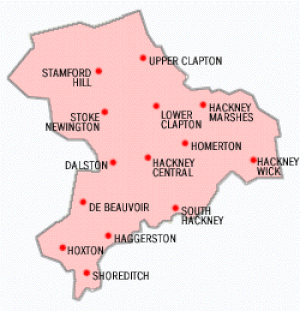
Hackney (bydel) / Steder i Hackney
Steder i Hackney
Hackney er en bydel i den nordøstlige del af det indre London. Den blev oprettet i 1965, da distrikterne Hackney, Shoreditch og Stoke Newington blev slået sammen. Den er en af Londons fattigste bydele, men har samtidig et rigt kulturliv. Hackney var en af fem bydele som skulle være værtskab når Sommer-OL 2012 bliver arrangeret i London.